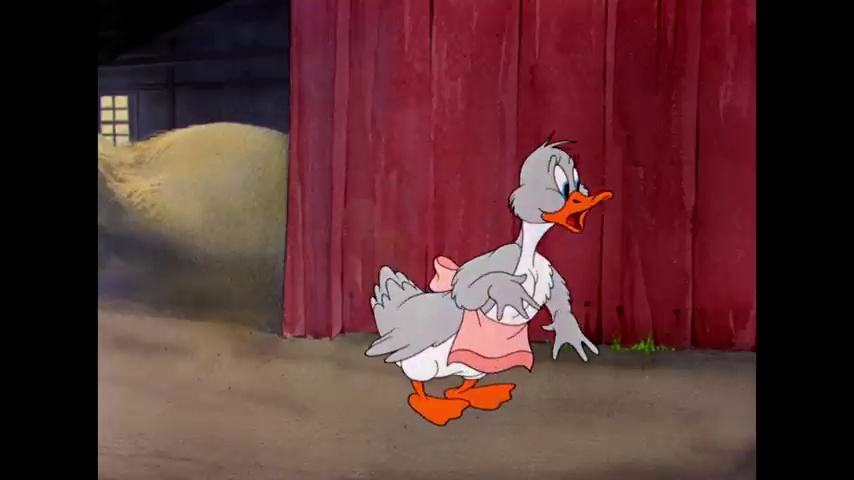
Portrait style: Cartoon Portrait